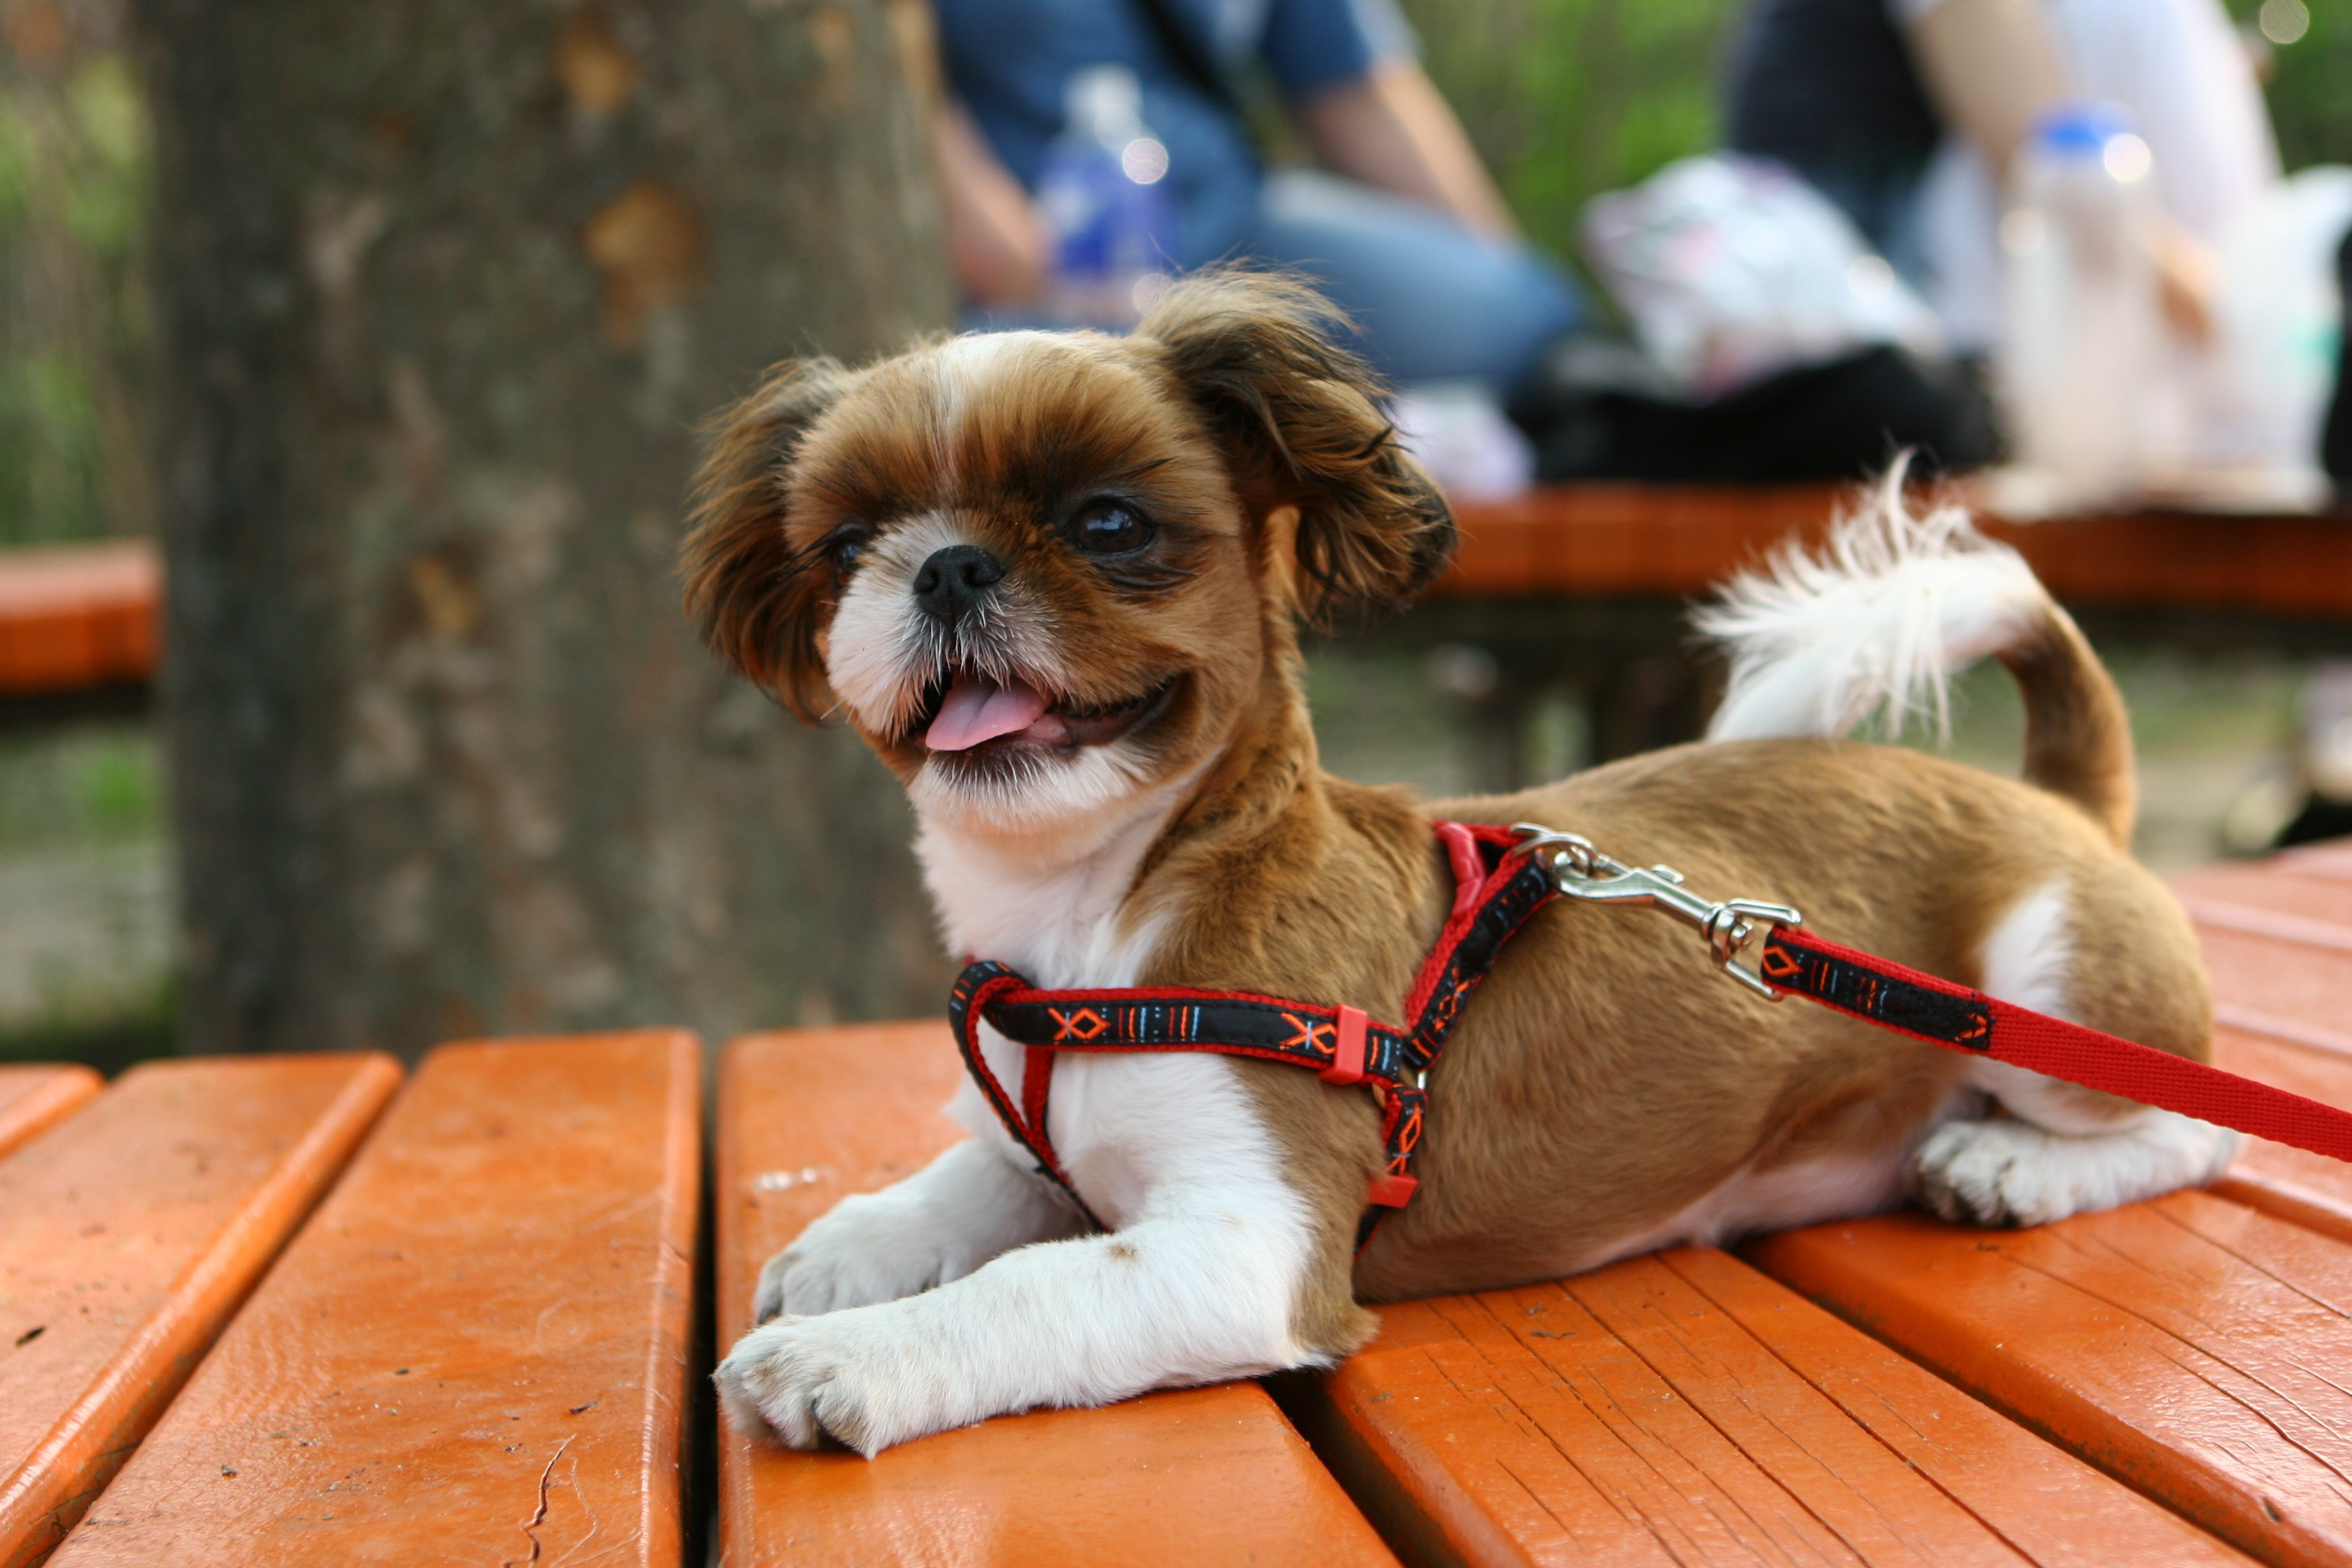
puppy, dog, walk, park, mammal, glasses, vertebrate, dog like mammal